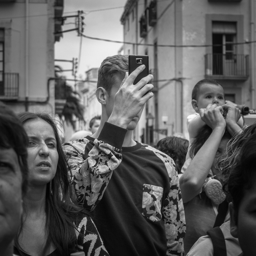
A crowd of people standing next to each other on a street.
A man holding a cell phone in front of his face.
a person in a crowd of people holding up a cell phone
A guy taking a picute with a cell phone in a crowd of people.
A group of people are gathering and looking at cell phones.